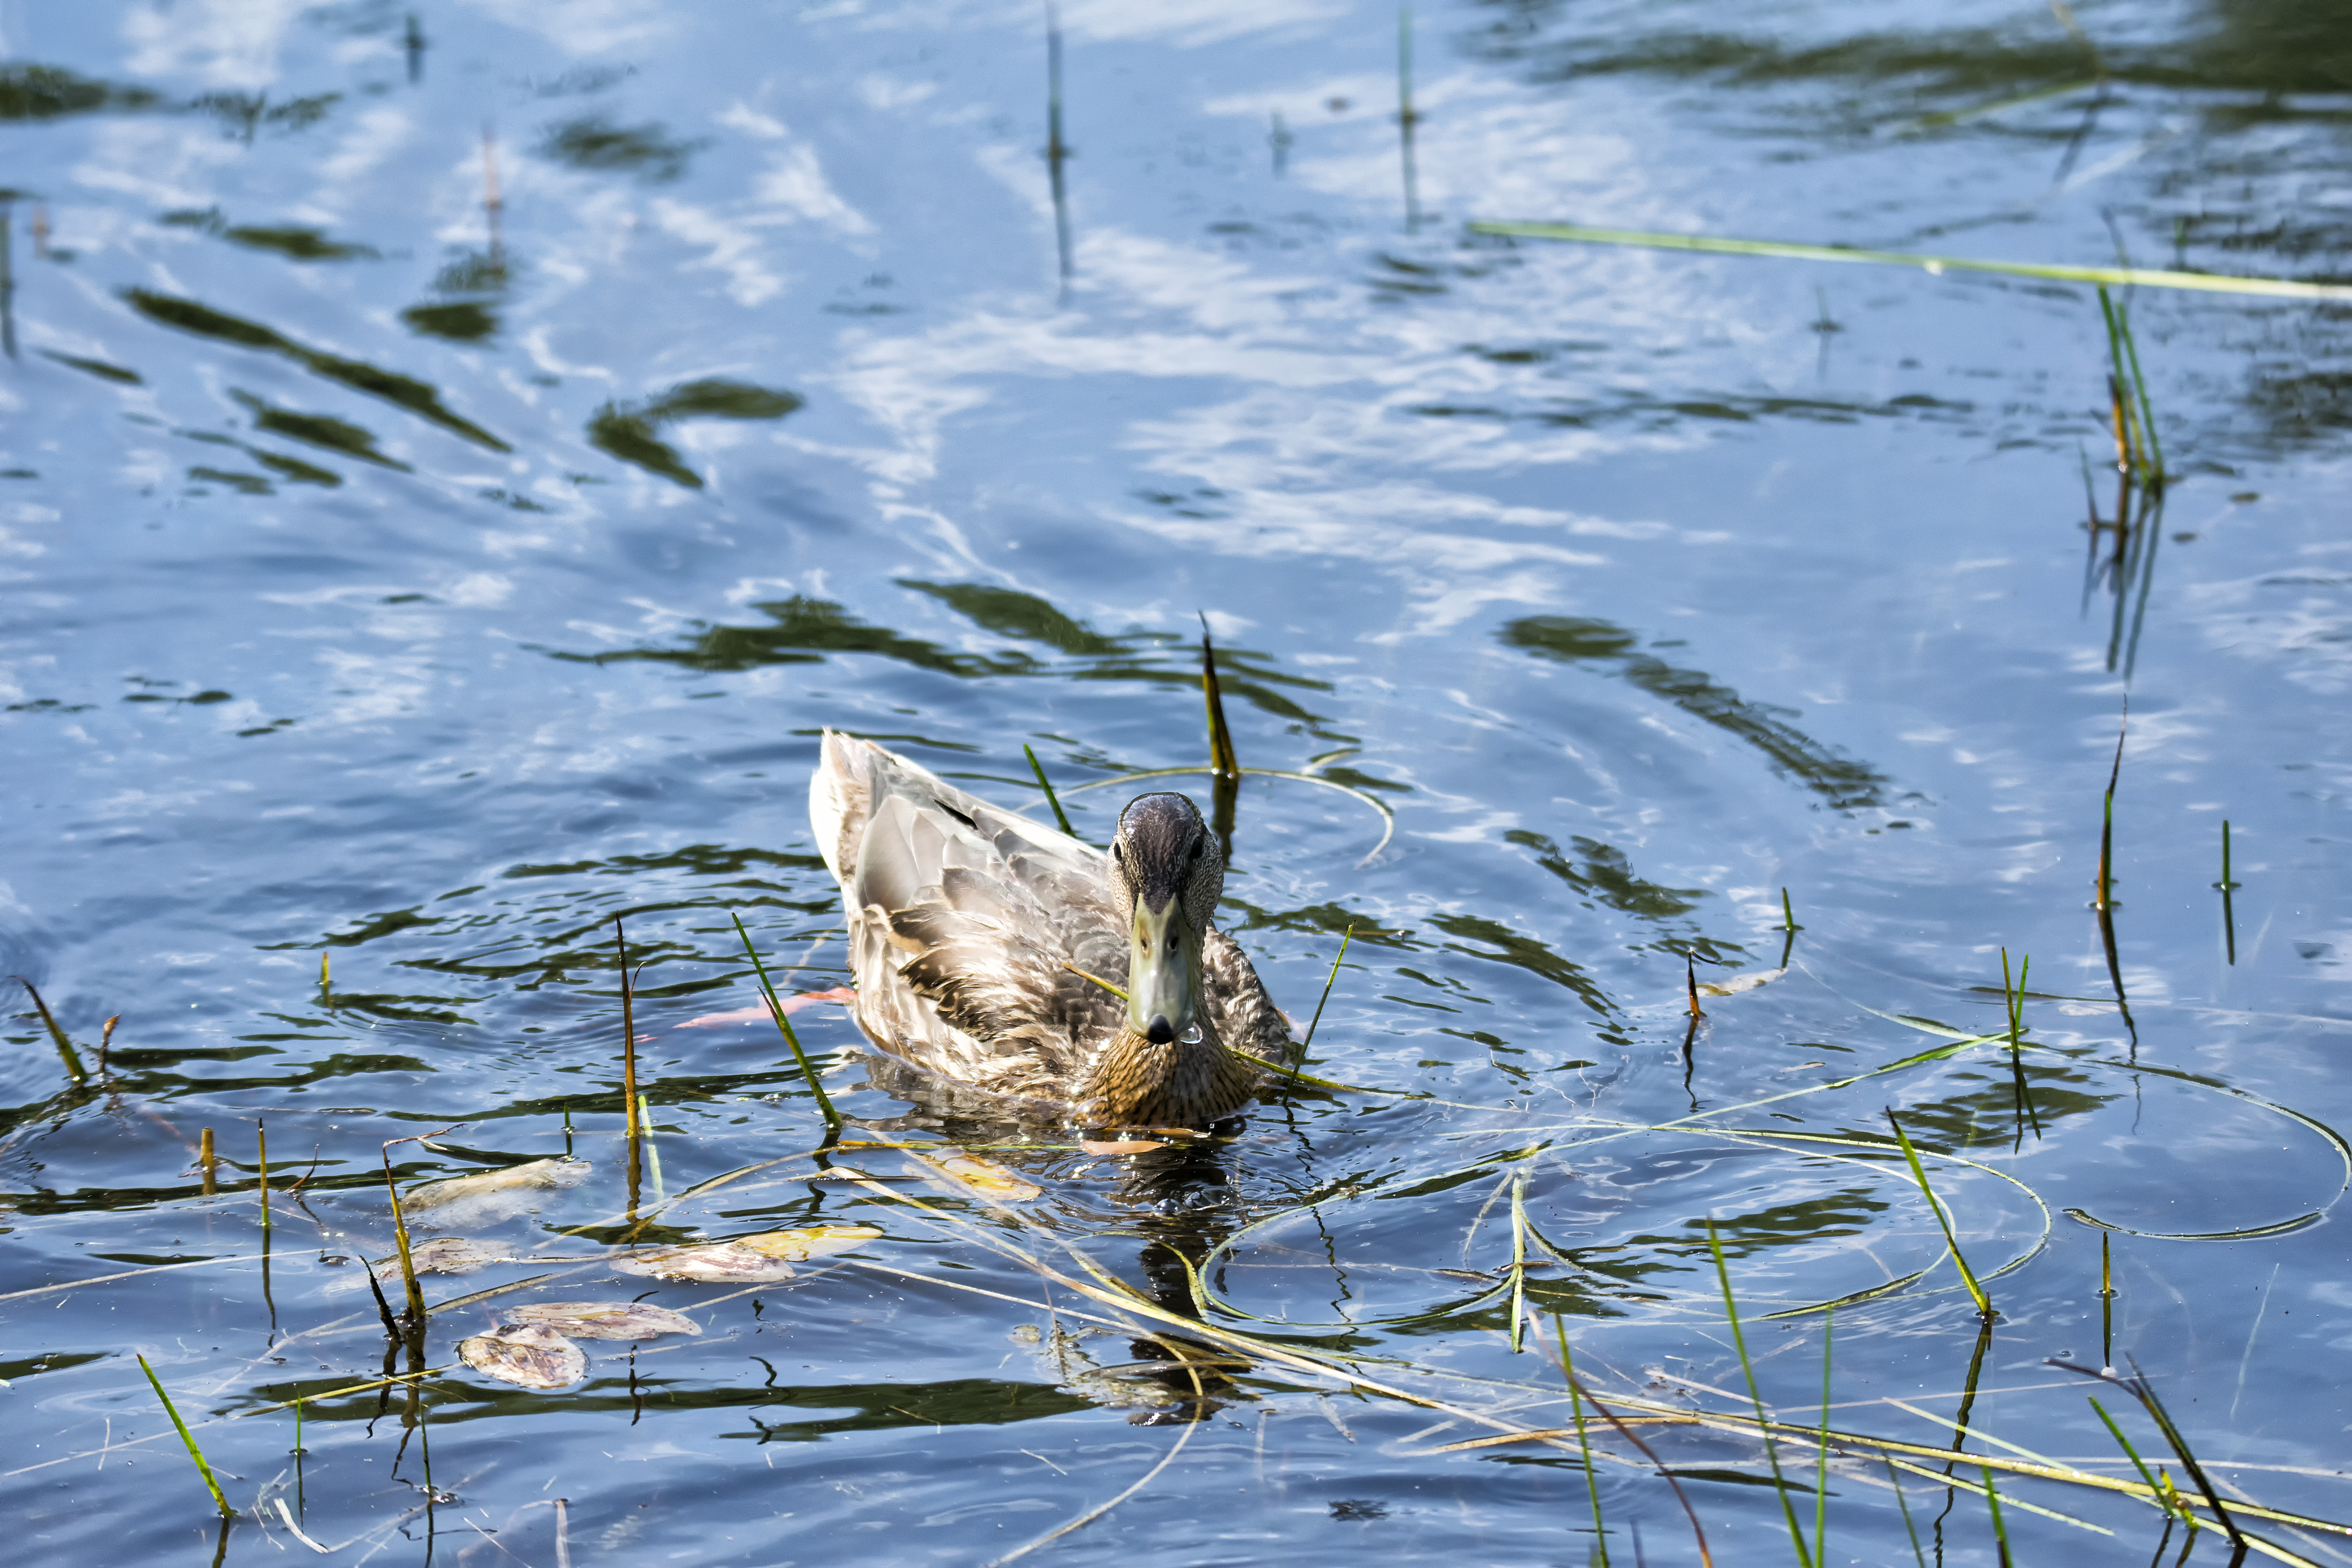
sea, water, nature, bird, pond, wildlife, reflection, fauna, duck, canada, wetland, quebec, colvert, waterfowl, water bird, mallard, canard, sherbrooke, oiseau, ducks geese and swans